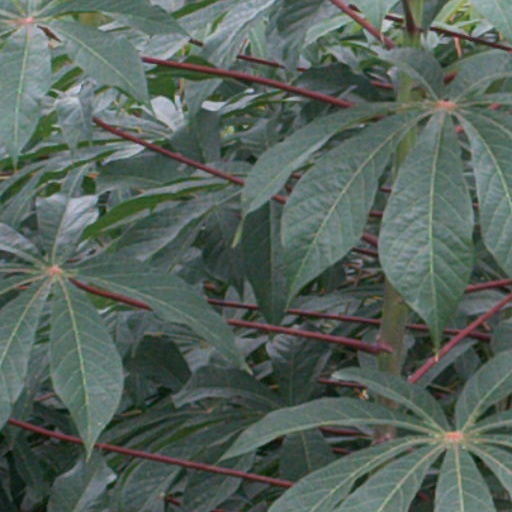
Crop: cassava